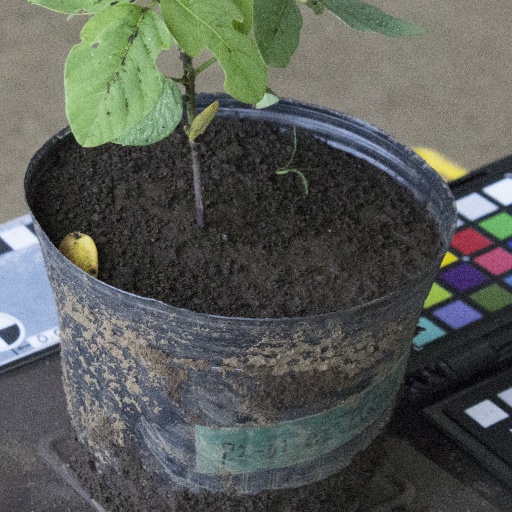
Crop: soybean